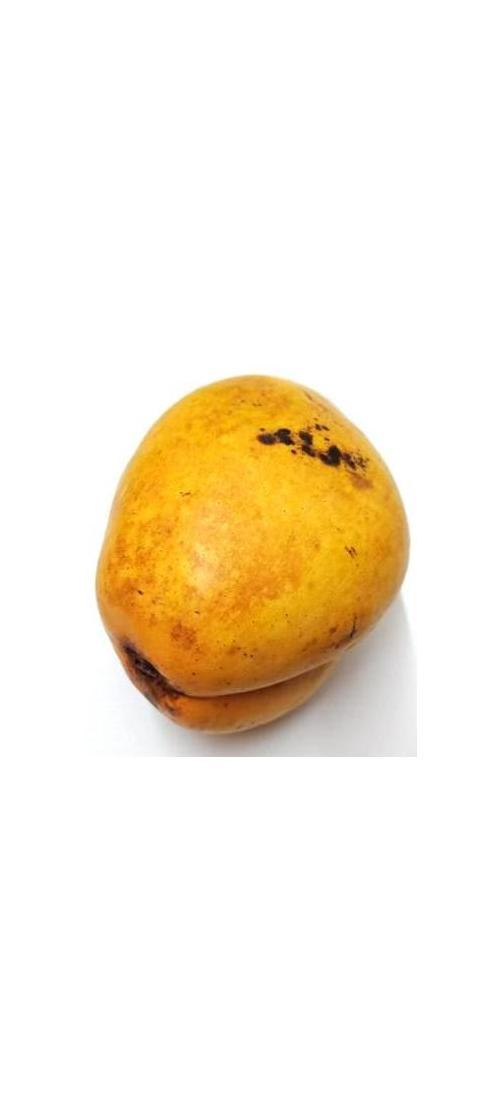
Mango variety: Bari-11